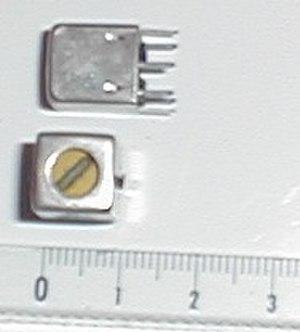
Transformateur FI (vue de dessus, vue de côté)
Un transformateur FI, que l'on nomme souvent, en abrégé, transfo FI, est un composant électronique entrant dans la composition d'un filtre électronique, filtre permettant de transmettre les signaux sur une fréquence donnée, dite fréquence intermédiaire, et dans une bande de fréquence autour de cette fréquence, et de les réjecter en dehors de cette bande de fréquence. Les transformateurs FI sont utilisés dans les amplificateurs de fréquence intermédiaire des récepteurs superhétérodynes.